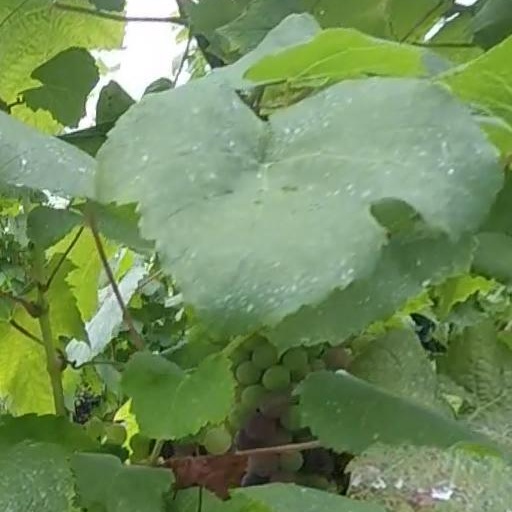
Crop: grape